The Spy Who Loved Flowers

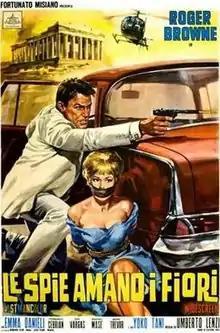

The Spy Who Loved Flowers (also known as Hell Cats) is a 1966 Italian/Spanish co-production science fiction-Eurospy film written and directed by Umberto Lenzi (here credited as "Hubert Humphry"). Set in Paris, Geneva and Athens, it is the sequel to "Super Seven Calling Cairo" (1965). It starred Roger Browne and Yoko Tani.